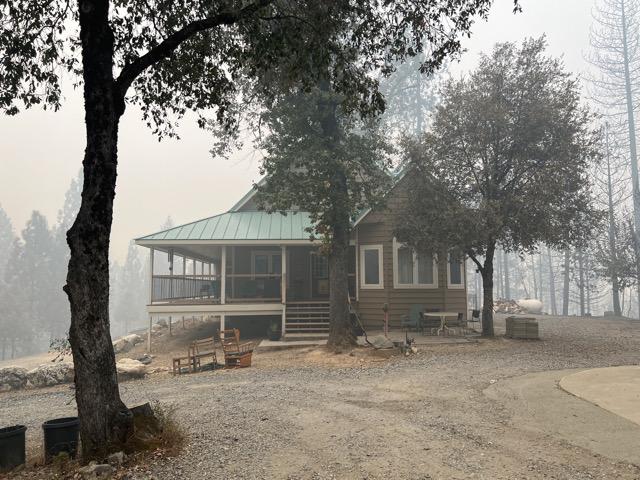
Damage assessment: no_damage